Makaji Meghpar

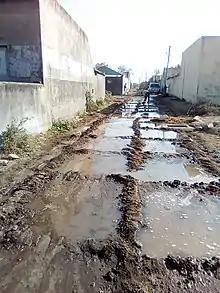
RCC Road being constructed in Makaji Meghpar

The Makaji Meghpar Rural Complex is connected with Paddhari, Kalavad and surrounding villages with single lane paved road. Rajkot Airport is nearest Airport. Hadmatiya junction and Paddhari are nearly railway stations.